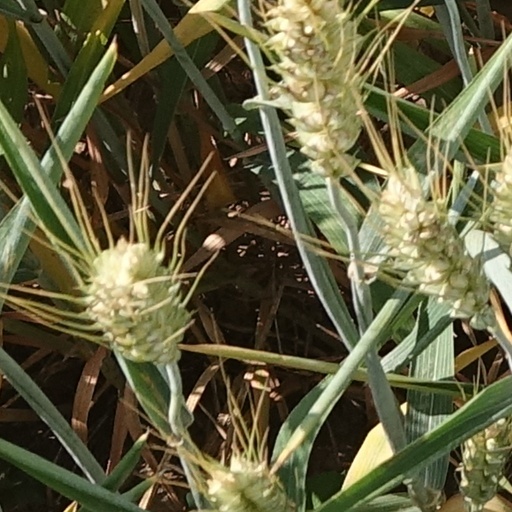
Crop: wheat